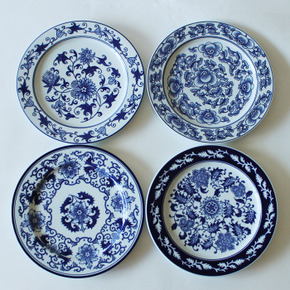
Label: trash